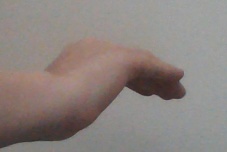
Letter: haa